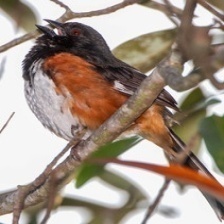
Species: EASTERN TOWEE
Scientific name: PIPILO ERYTHROPHTHALMUS